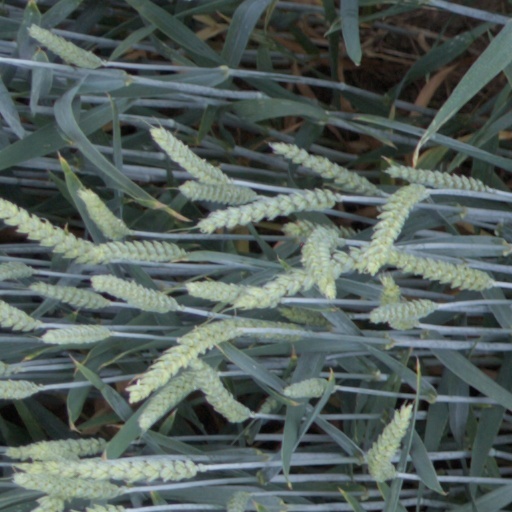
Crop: wheat